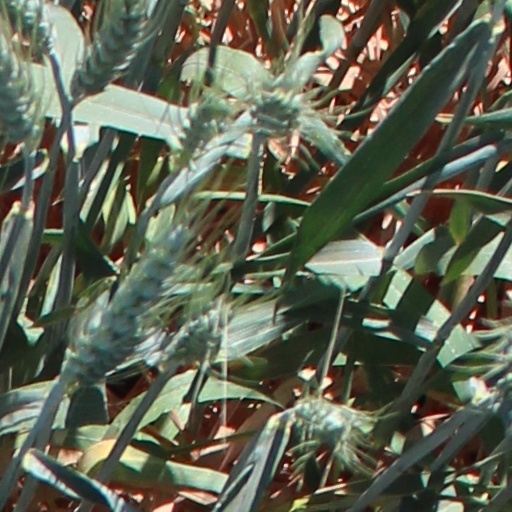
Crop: wheat